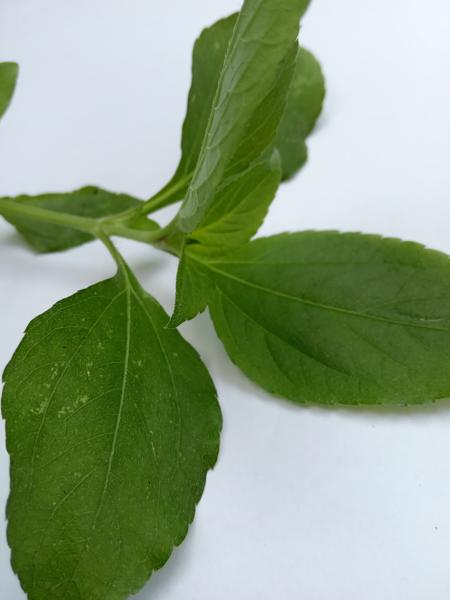
Weed species: Synedrella nodiflora